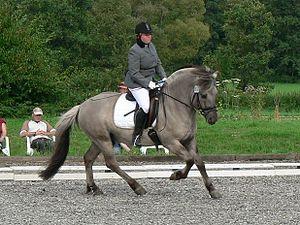
Le Fjord est une race de petits chevaux de la Norvège. Ses origines sont anciennes et il a peu connu de croisements ; c'est pourquoi le Fjord est considéré comme très pur, descendant de chevaux asiatiques primitifs arrivés en Norvège par l'Est. Les Vikings emploient vraisemblablement ses ancêtres pour la guerre. Cheval de traction rustique destiné au travail agricole et au débardage forestier dans son pays d'origine, il gagne en taille au fil du temps. Son talent attelé lui vaut d'influencer la plupart des races de chevaux de trait d'Europe occidentale. Depuis les années 1950, il est exporté dans de nombreux pays, particulièrement au Danemark et en Allemagne, où son élevage est très actif ; puis en Belgique et en France où, jusqu'en 2003, il est considéré comme un poney en raison de sa taille.
Souris est, dans le domaine de l'hippologie, une couleur de robe du cheval, assez rare. Le pelage est dans les tons gris. La crinière, la queue, le contour des oreilles et le bas des membres sont noirs. Ces chevaux présentent aussi des marques primitives, raie de mulet, zébrures sur les membres et crins bicolores. La peau est sombre. Ils portent rarement des marques blanches.